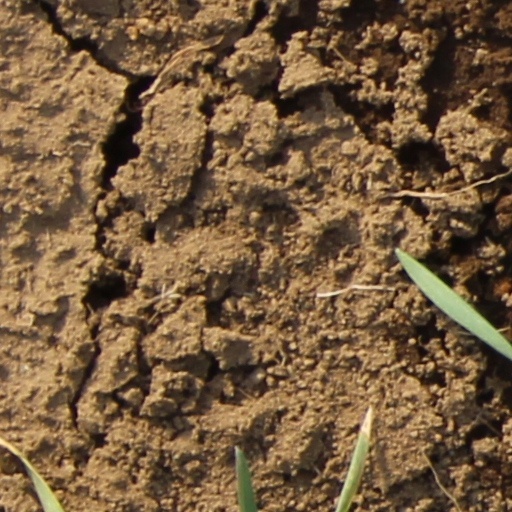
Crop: wheat